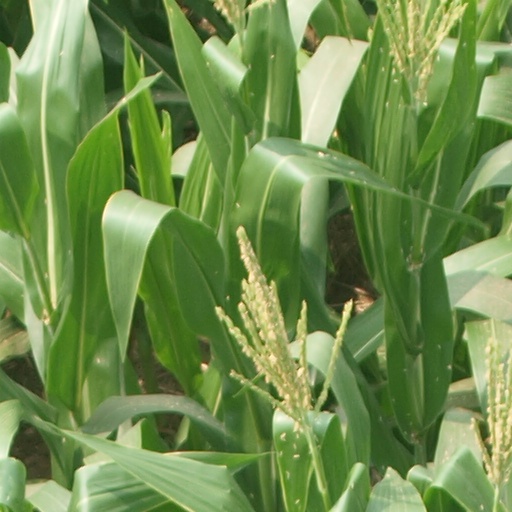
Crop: maize; corn